Sumatran orangutan

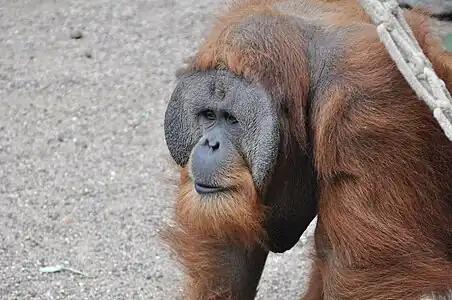
Close-up of an adult male, Tierpark Hagenbeck, Hamburg

Male Sumatran orangutans grow to about tall and , while females are smaller, averaging and . Compared to the Bornean species, Sumatran orangutans are thinner and have longer faces; their hair is longer and has a paler red color.